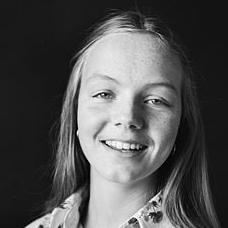
Age: 15